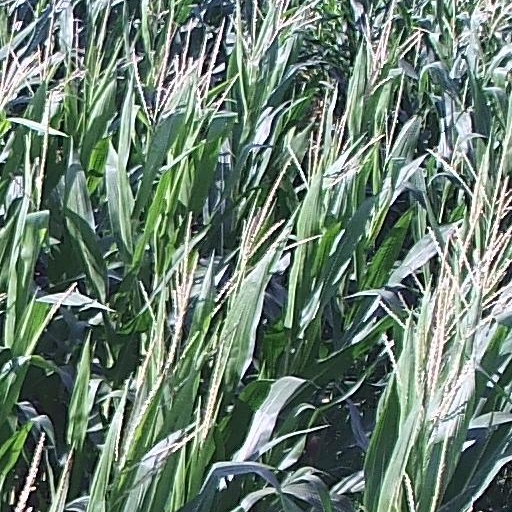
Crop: maize; corn